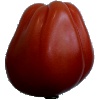
Label: tomato_heart